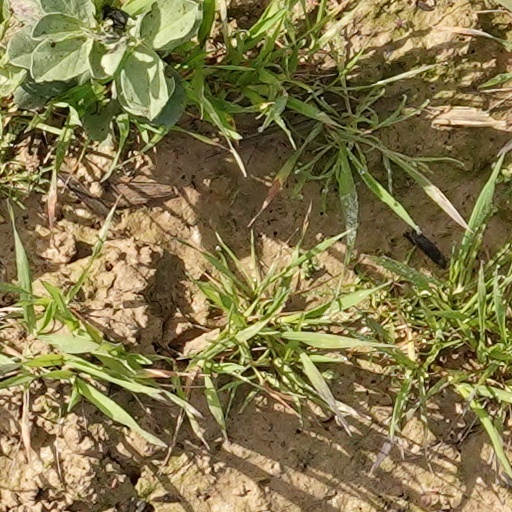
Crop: wheat